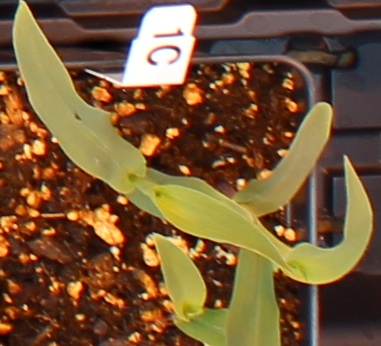
Label: Corn